Hunt Boat Company

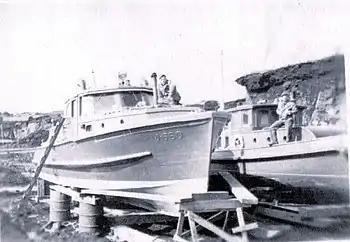

Hunt Marine Service and Hunt Boat Company was a wooden shipbuilding company in Richmond, California. To support the World War 2 demand for ships Ackerman Boat Company shipyard switched over to military construction and built 13 craft for the U.S. Army and five craft for the U.S. Navy. These ships were assigned to the Pacific War where they transported supplies and personnel around the island hopping campaign. The shipyard was located at the Richmond Inner Harbor in the same cannel as Kaiser Richmond No. 1 Yard. The address was 790 Wright Ave, Richmond on the Parr Canal. Hunt Boat Company was founded by R. J Hunt a Naval Architect. Before and after the war, Hunt built stock and custom-built speed boats and cabin cruisers. The stock boat was 30-foot cruiser.